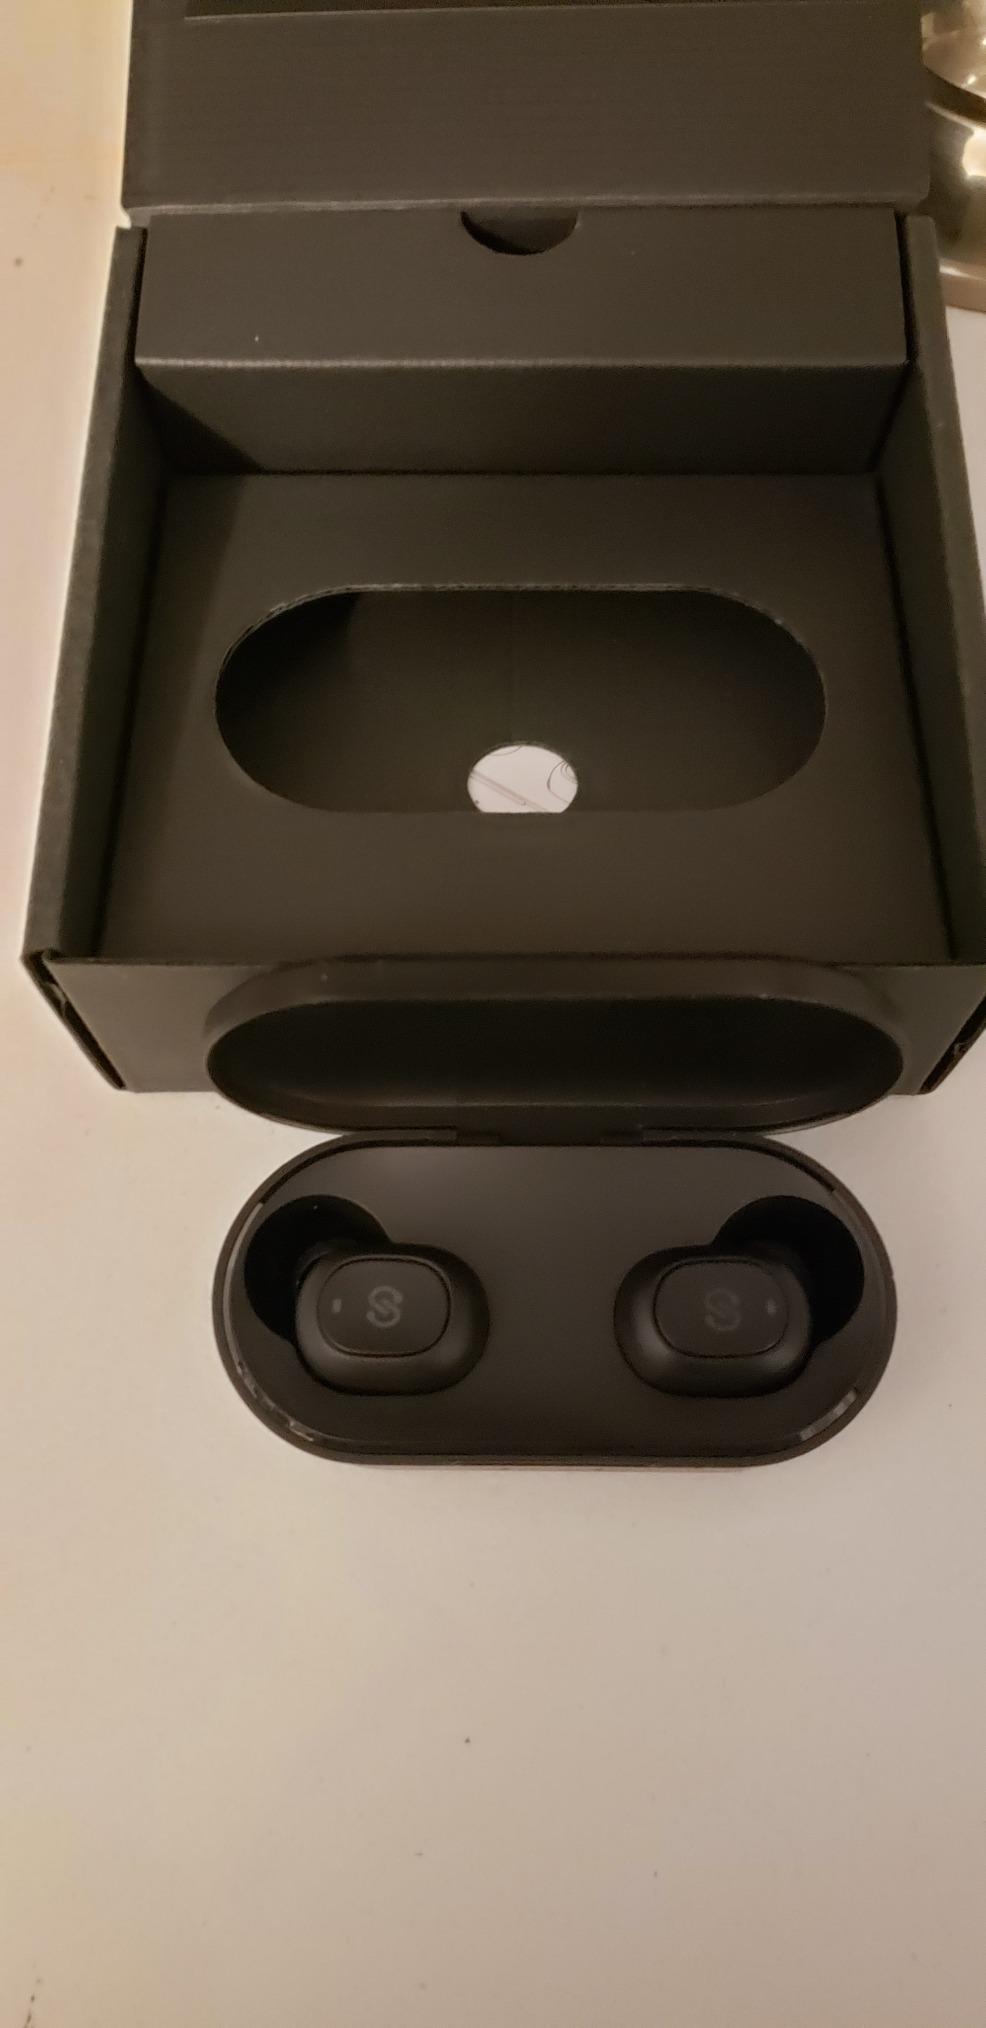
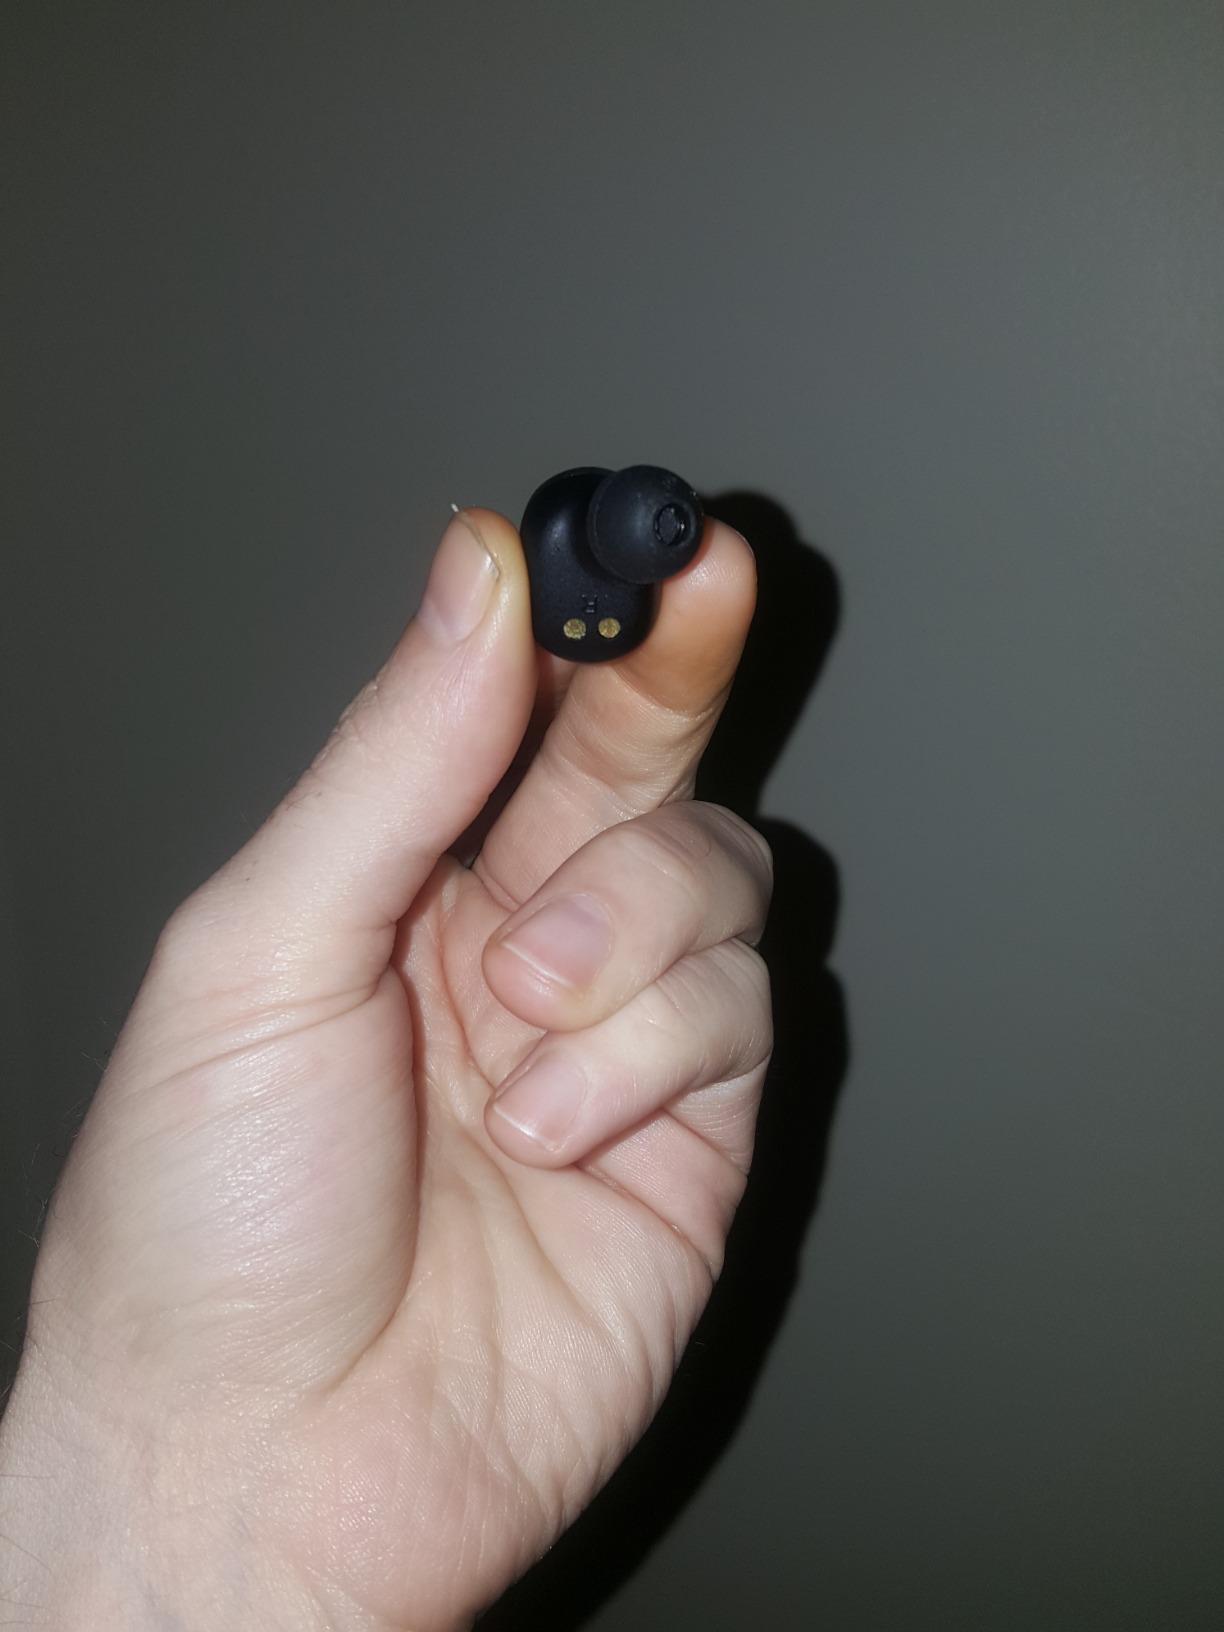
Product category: earbuds
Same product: yes